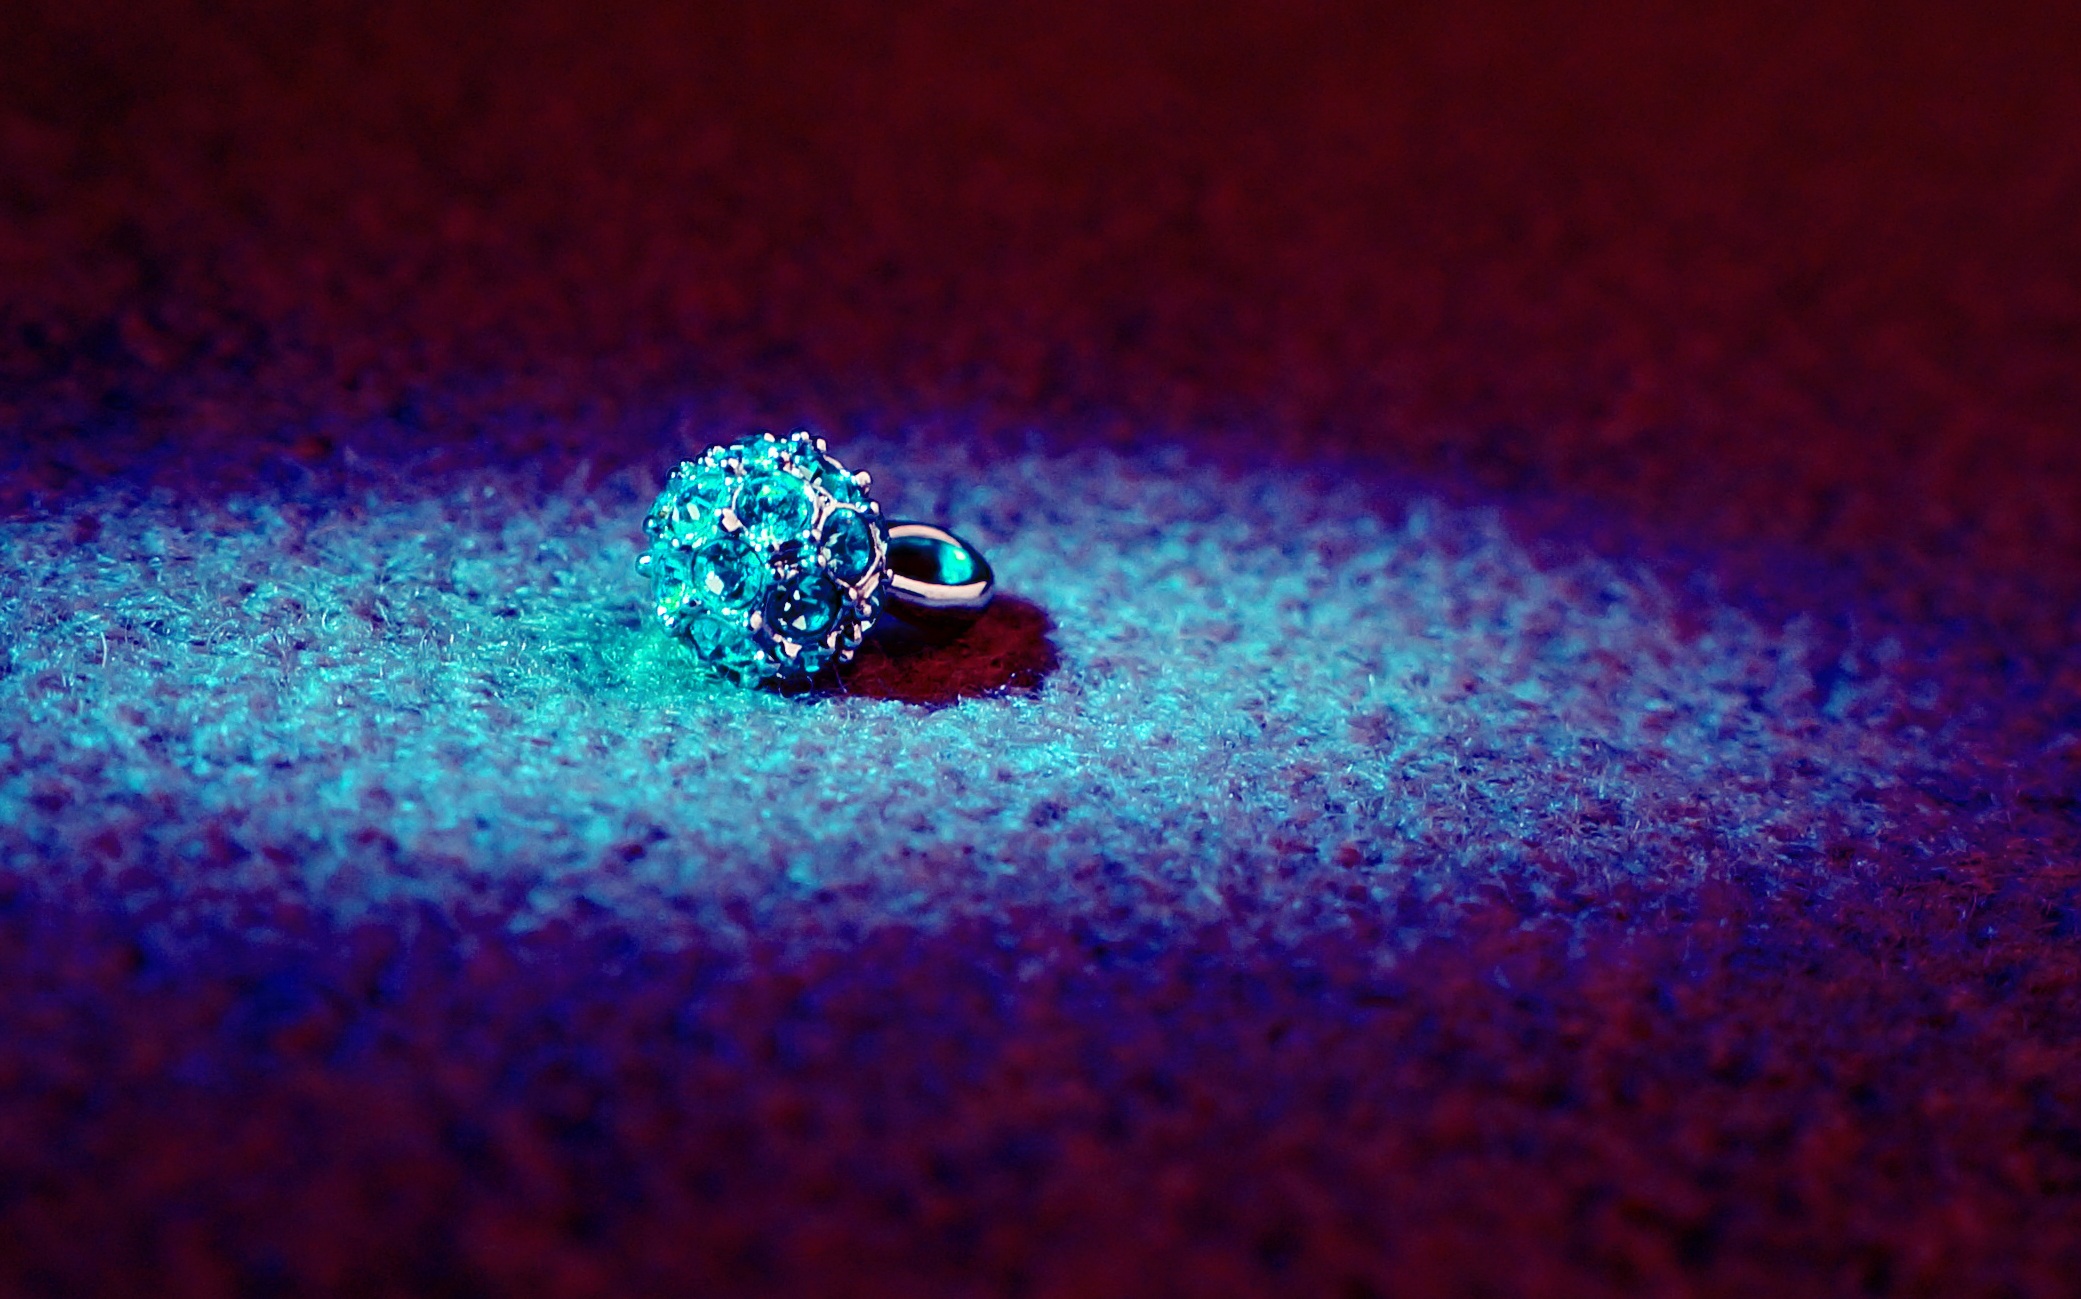
hand, light, night, underwater, reflection, red, color, darkness, blue, reef, close up, shape, macro photography, rhinestone, computer wallpaper